Sky position (RA, Dec in degrees): 166.319, 15.767
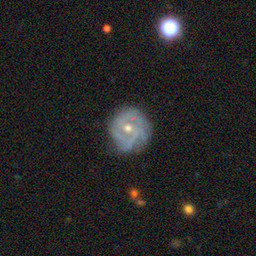
Galaxy morphology: Unbarred Tight Spiral Galaxies